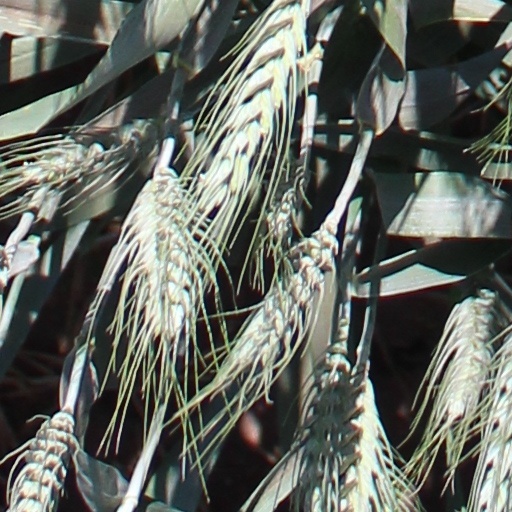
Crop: wheat